Princess Alexandra of Saxe-Altenburg

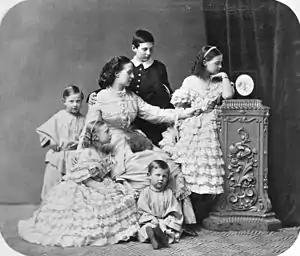
(Clockwise) Grand Duchess Alexandra Iosifovna with her five eldest children: Nicholas, Olga, Dimitri, Vera and Constantine Constantinovich

In 1867, Alexandra's eldest daughter, Olga, married King George I of Greece. She was only 16, and Konstantin was initially reluctant for her to marry so young. In July 1868, Olga's first child was born and was named Konstantin after his grandfather. The beginning of their daughter's family coincided with the start of the breakdown of Alexandra and Konstantin's marriage.